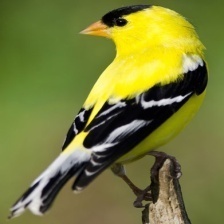
Species: AMERICAN GOLDFINCH
Scientific name: SPINUS TRISTIS
ImageNet parent category: goldfinch